Roman Empire

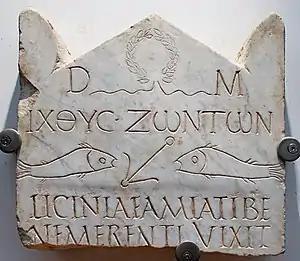
A 3rd-century funerary stele is among the earliest Christian inscriptions, written in both Greek and Latin.

In a status-conscious society like that of the Romans, clothing and personal adornment indicated the etiquette of interacting with the wearer. Wearing the correct clothing reflected a society in good order. There is little direct evidence of how Romans dressed in daily life, since portraiture may show the subject in clothing with symbolic value, and surviving textiles are rare.